Hobart Town Hall

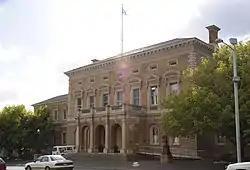
Front facade.

Hobart Town Hall is a landmark sandstone building which serves as seat of the City of Hobart local government area, hosting council meetings as well as acting as public auditorium that can be hired from the council. It is also open to periodic public tours, featuring its ornate Victorian auditorium and the Town Hall organ which has been in use since 1870.